State Farm Arena

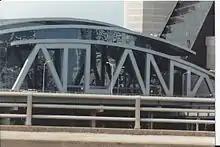
Then-Philips Arena on February 12, 2012.

The arena seats 17,608+ for basketball and 18,000+ for concerts. The largest crowd ever for an Atlanta Hawks basketball game at the arena was Game 6 of the 2008 Eastern Conference First Round on May 2, 2008 (against the Boston Celtics), where there was an announced attendance of 20,425. The arena includes 92 luxury suites, 9 party suites, and 1,866 club seats. For concerts and other entertainment events, the arena can seat 21,000.